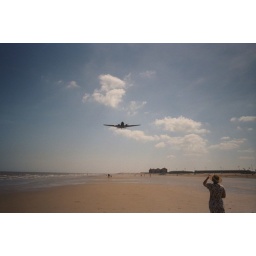
Dakota flying over Mablethorpe beach on a perfect summer day. That dress looks familiar ...